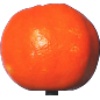
Label: clementine